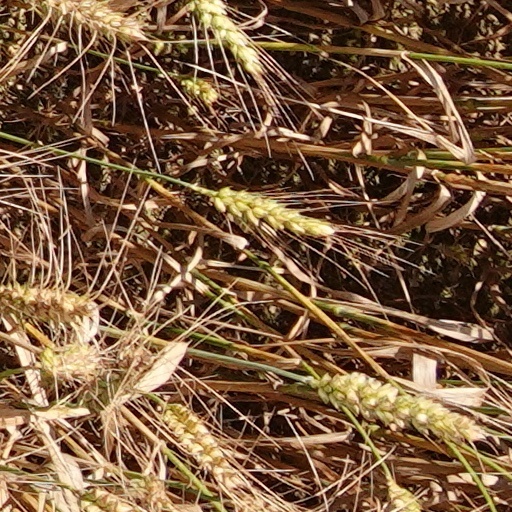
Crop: wheat